Ma Fuxiang

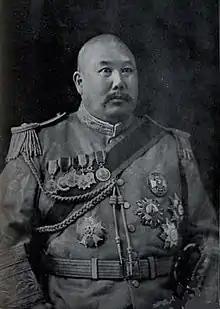
Lieutenant General Ma Fuxiang

Ma Fuxiang (Xiao'erjing: , French romanization: Ma-Fou-hiang or Ma Fou-siang; 4 February 1876 – 19 August 1932) was a Chinese Muslim scholar and military and political figure, spanning from the Qing Dynasty through the early Republic of China. His positions illustrated the power of family, the role of religious affiliations and the interaction of Inner Asian China and the national government of China. A prominent Muslim warlord in northwest China, Ma Fuxiang originally served under Dong Fuxiang, like other Ma Clique Muslim warlords such as Ma Anliang.